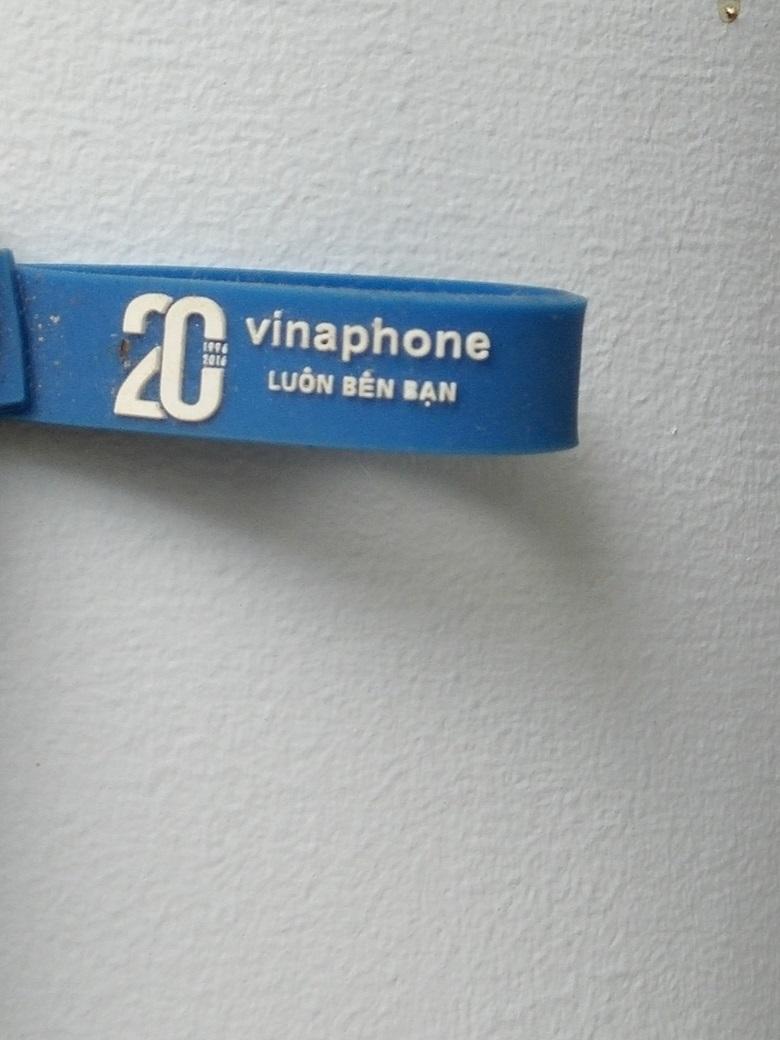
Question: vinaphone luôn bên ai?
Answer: vinaphone luôn bên bạn